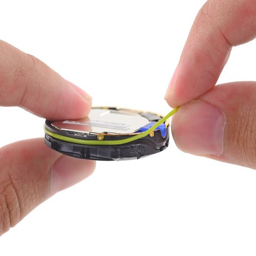
any good water resistant watch will have some fancy seals .